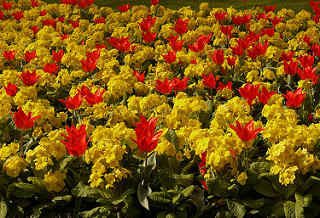
Flower: tulip